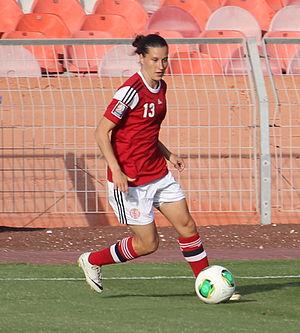
Johanna Rasmussen / Landsholdskarriere
Rasmussen med Danmark i 2014
Johanna Maria Baltensberger Rasmussen er en tidligere dansk professionel fodboldspiller, som senest spillede i den svenske Damallsvenskan for Linköpings FC for Danmarks kvindefodboldlandshold, indtil 2018. Hun spillede som venstre fløjspiller og angriber og har spillernummer 13, både når hun spillede i Damallsvenskan og for landsholdet. Hun har med sine 153 landskampe spillet næst-flest landskampe for Danmark.